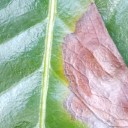
Label: Phoma